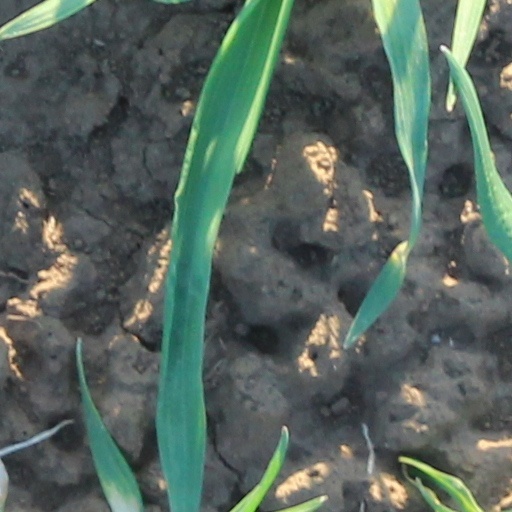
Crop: wheat